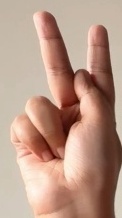
ASL sign: K